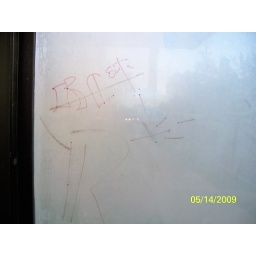
bus shelters east side street in front of